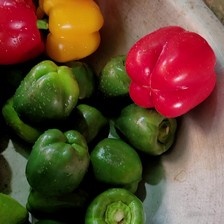
Label: capsicum